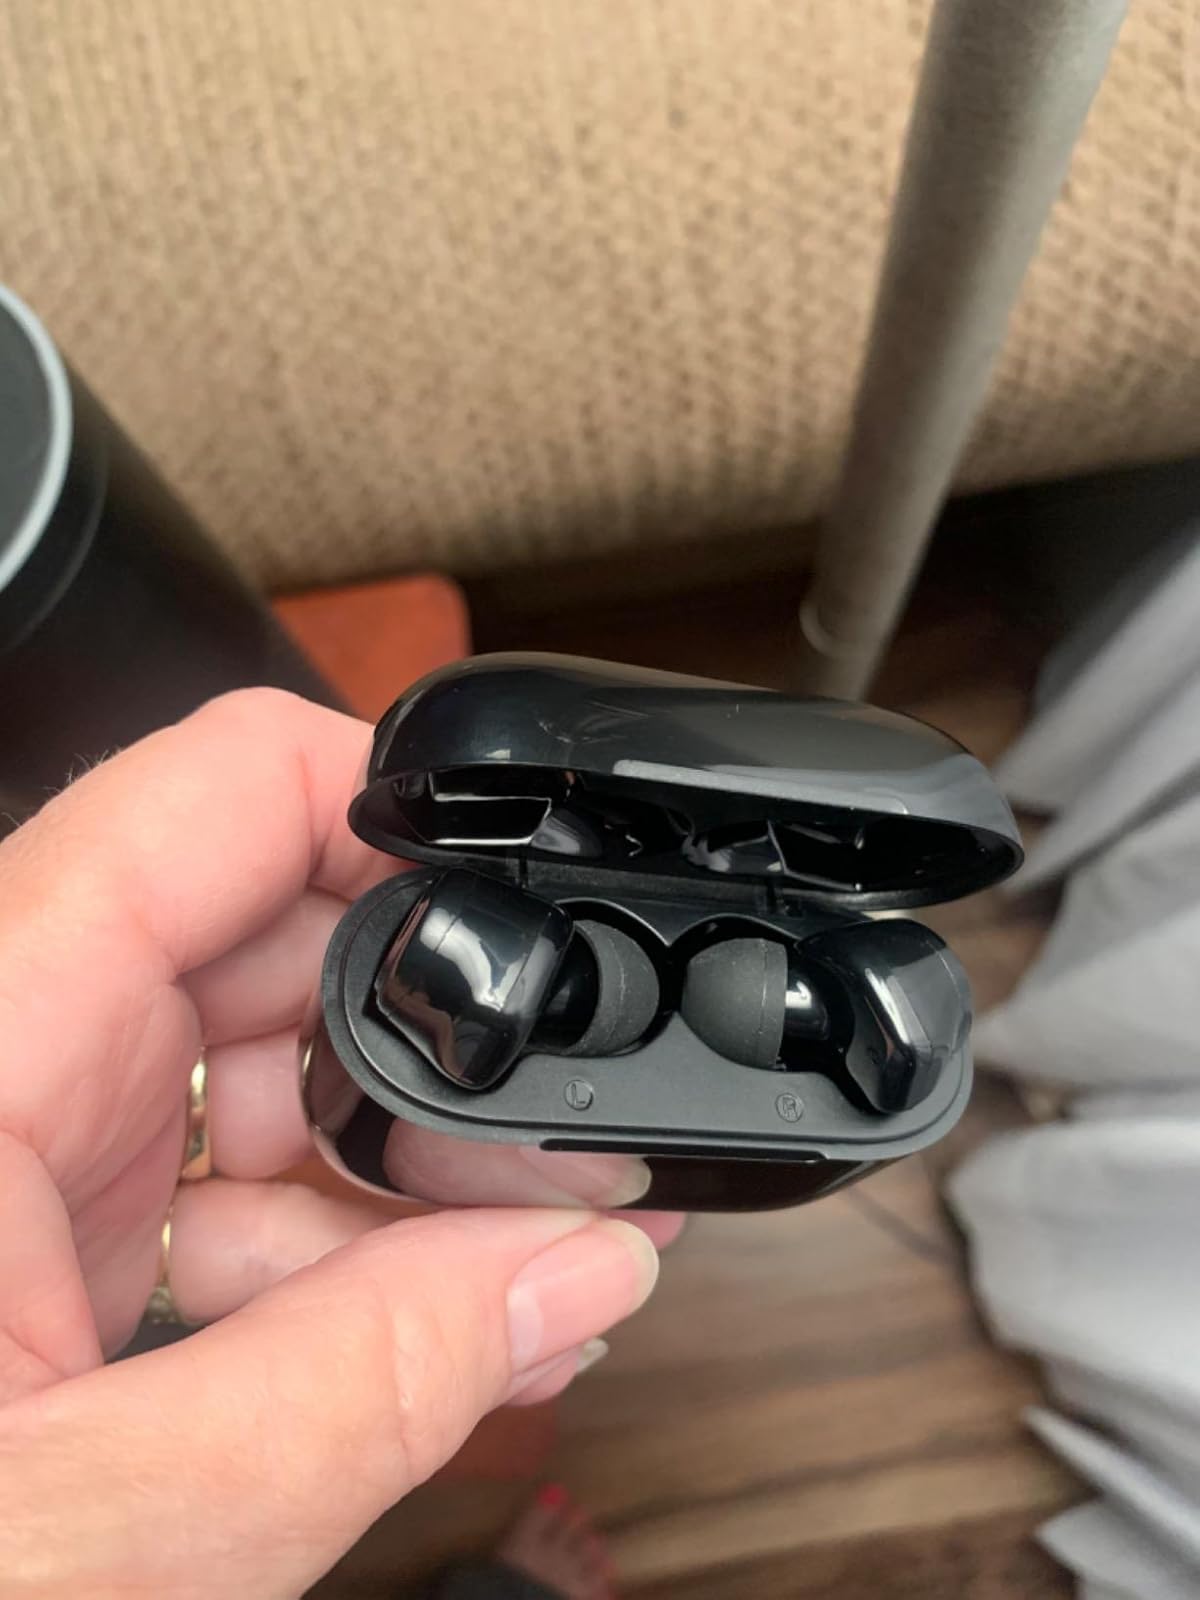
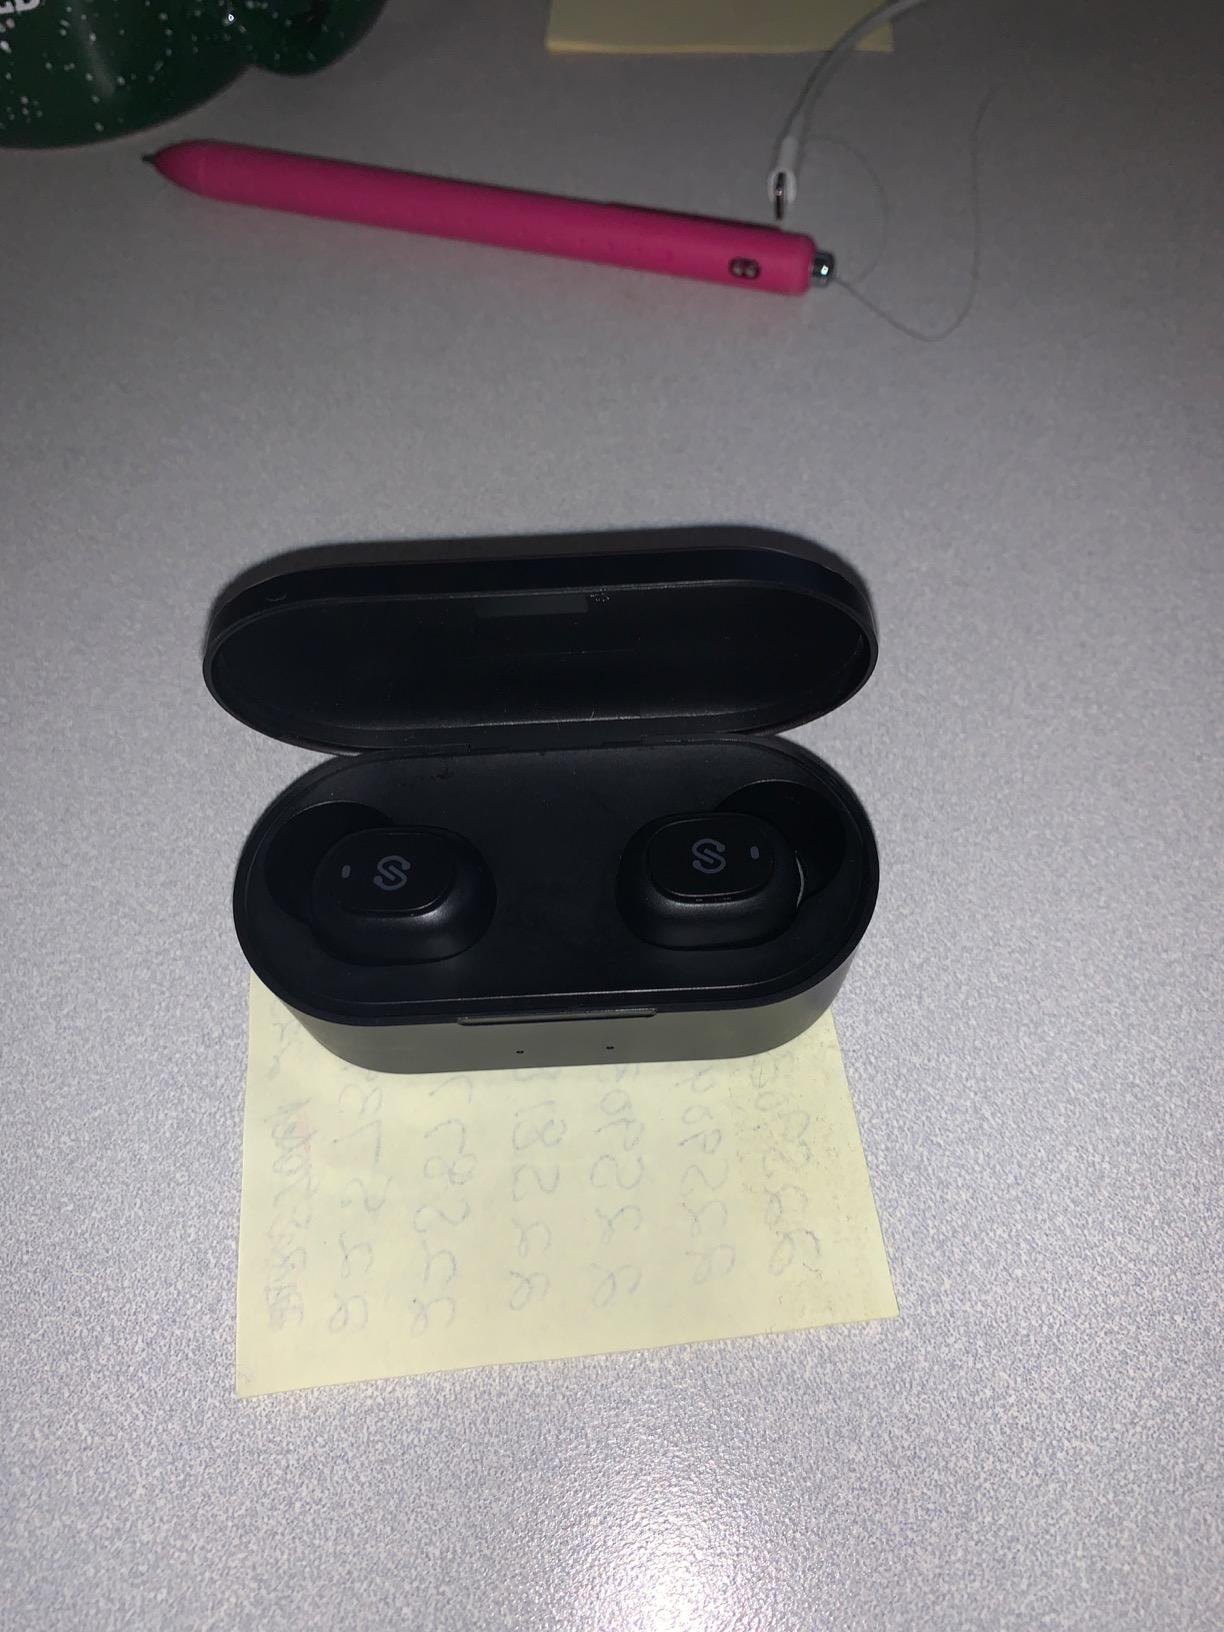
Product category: earbuds
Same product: no